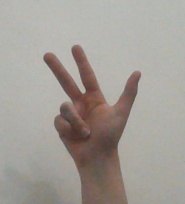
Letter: al